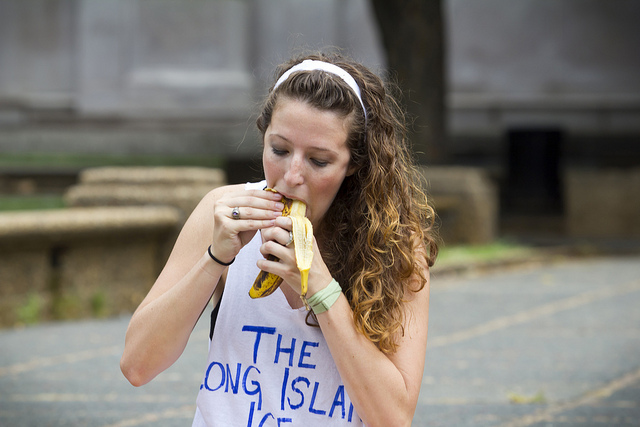
user: Given an image and a question. Answer the question in a short answer. Question: Why is she eating carbohydrates? Short Answer:
assistant: energy